Chen Feifei

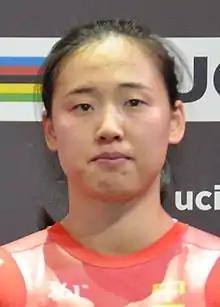
Chen Feifei in 2020

Chen Feifei (born 15 March 1997) is a Chinese professional racing cyclist. She rode in the women's team sprint event at the 2020 UCI Track Cycling World Championships in Berlin, Germany, winning the bronze medal with Zhong Tianshi.